Santander Cathedral

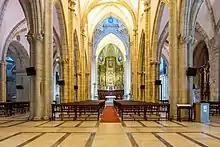
Main nave.

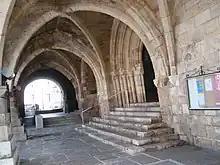
Access to the Lower Church of the Cathedral of Santander.

The church comprises two overlapping floors and a cloister with annexed rooms.